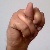
The image shows a hand gesture representing the letter 'N' in Indian Sign Language.